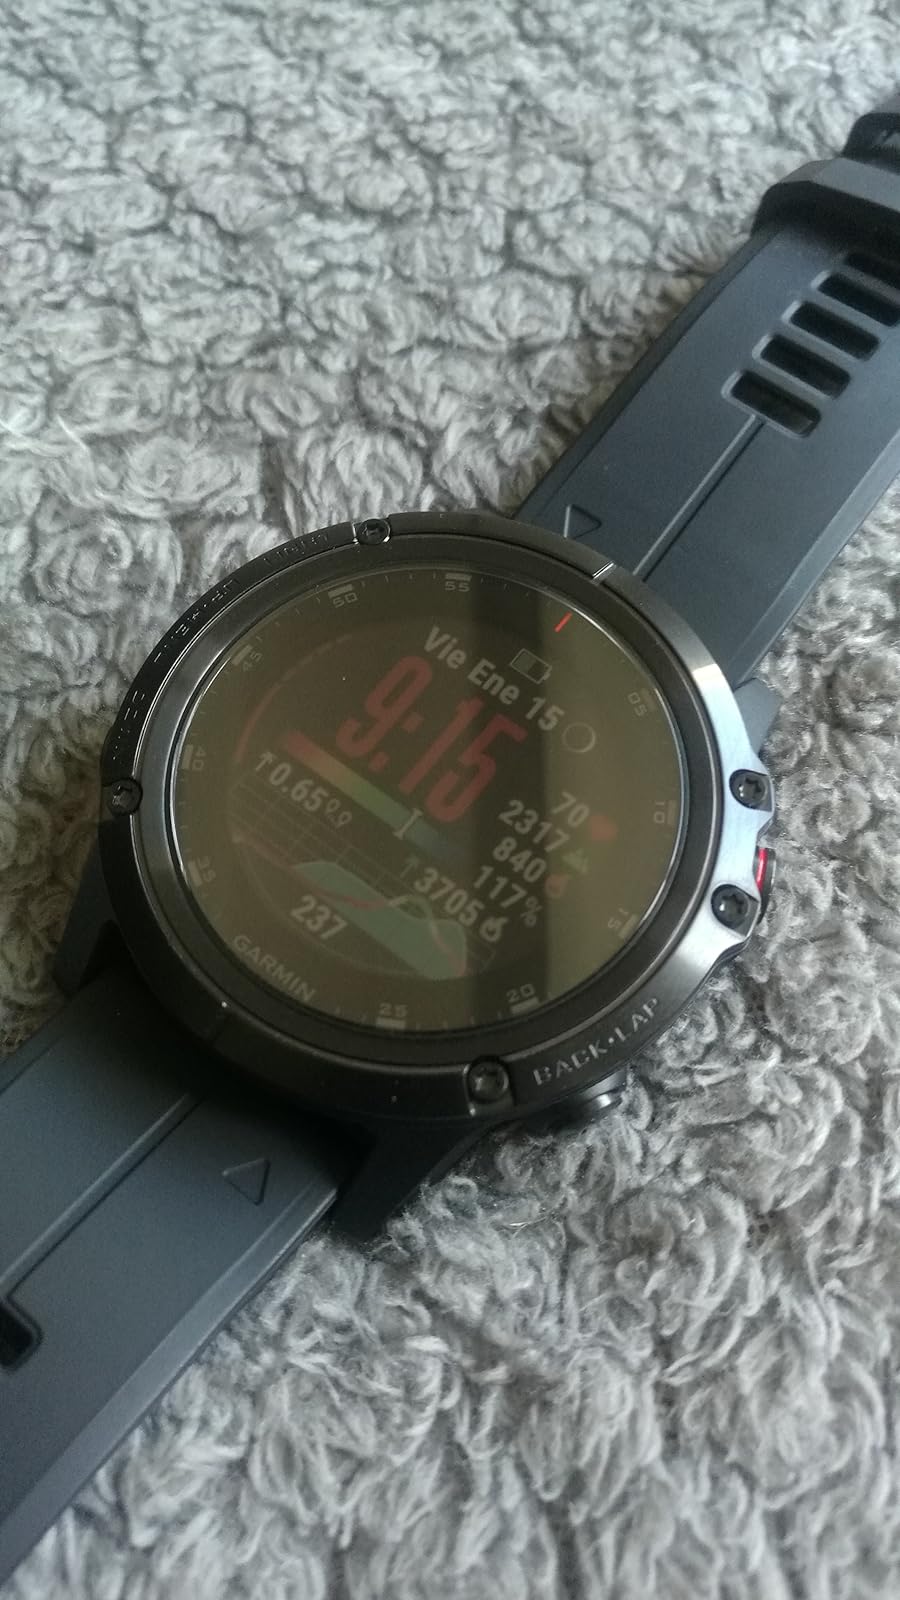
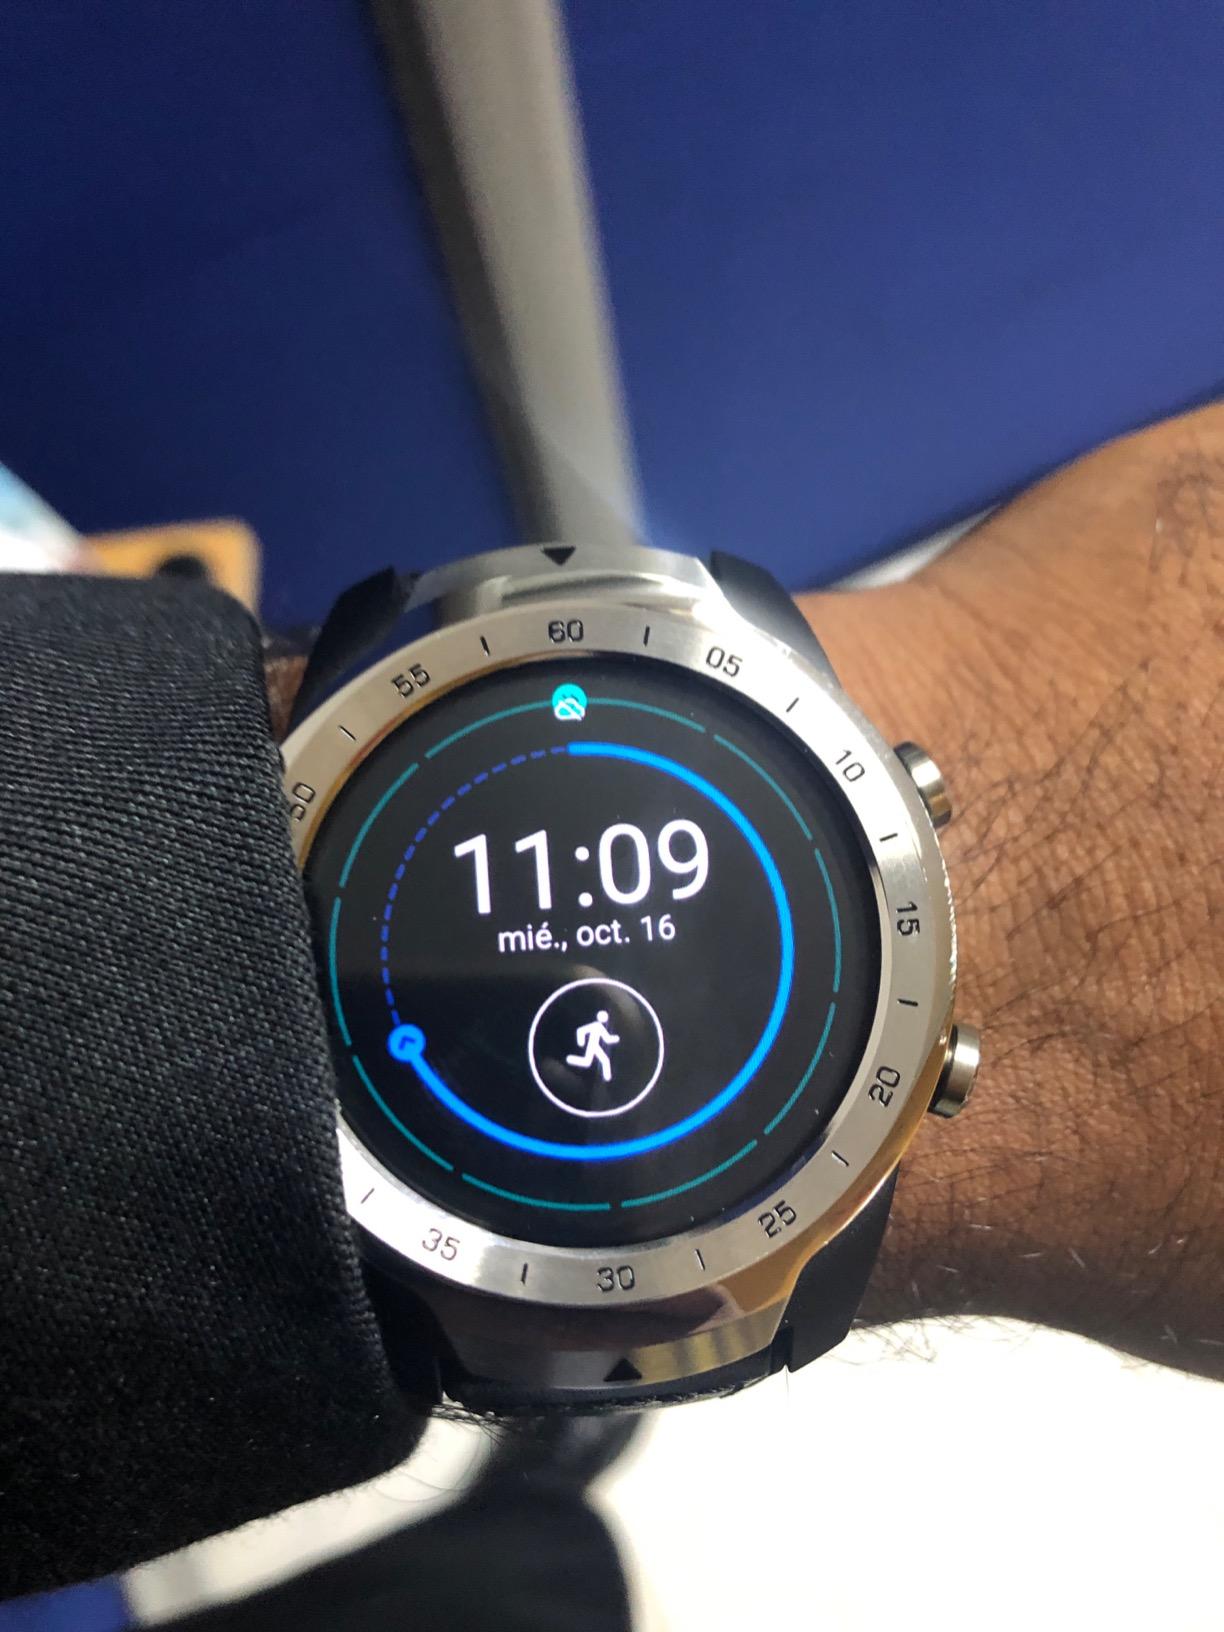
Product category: smartwatch
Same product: no